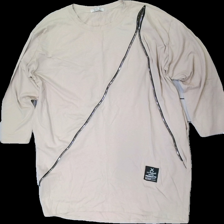
View: front
Type: Dress
Category: Ladies
Brand: Missing
Colors: Beige, Black
Material: 100% cotton
Cut: Regular
Season: All
Damage location: top left
Damage 2 location: bottom center
Price range: <50
Recommended usage: Export
Description: beige klänning med dragkedja fram, urtvättad